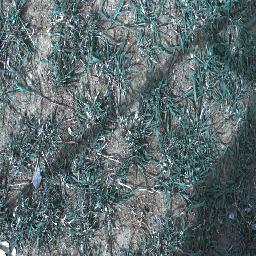
Label: negative